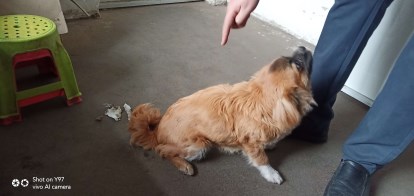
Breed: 3336-n000121-chinese_rural_dog